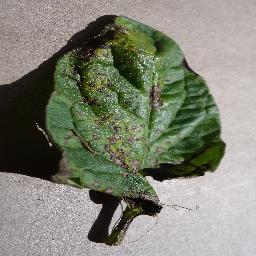
Label: Tomato___Early_blight